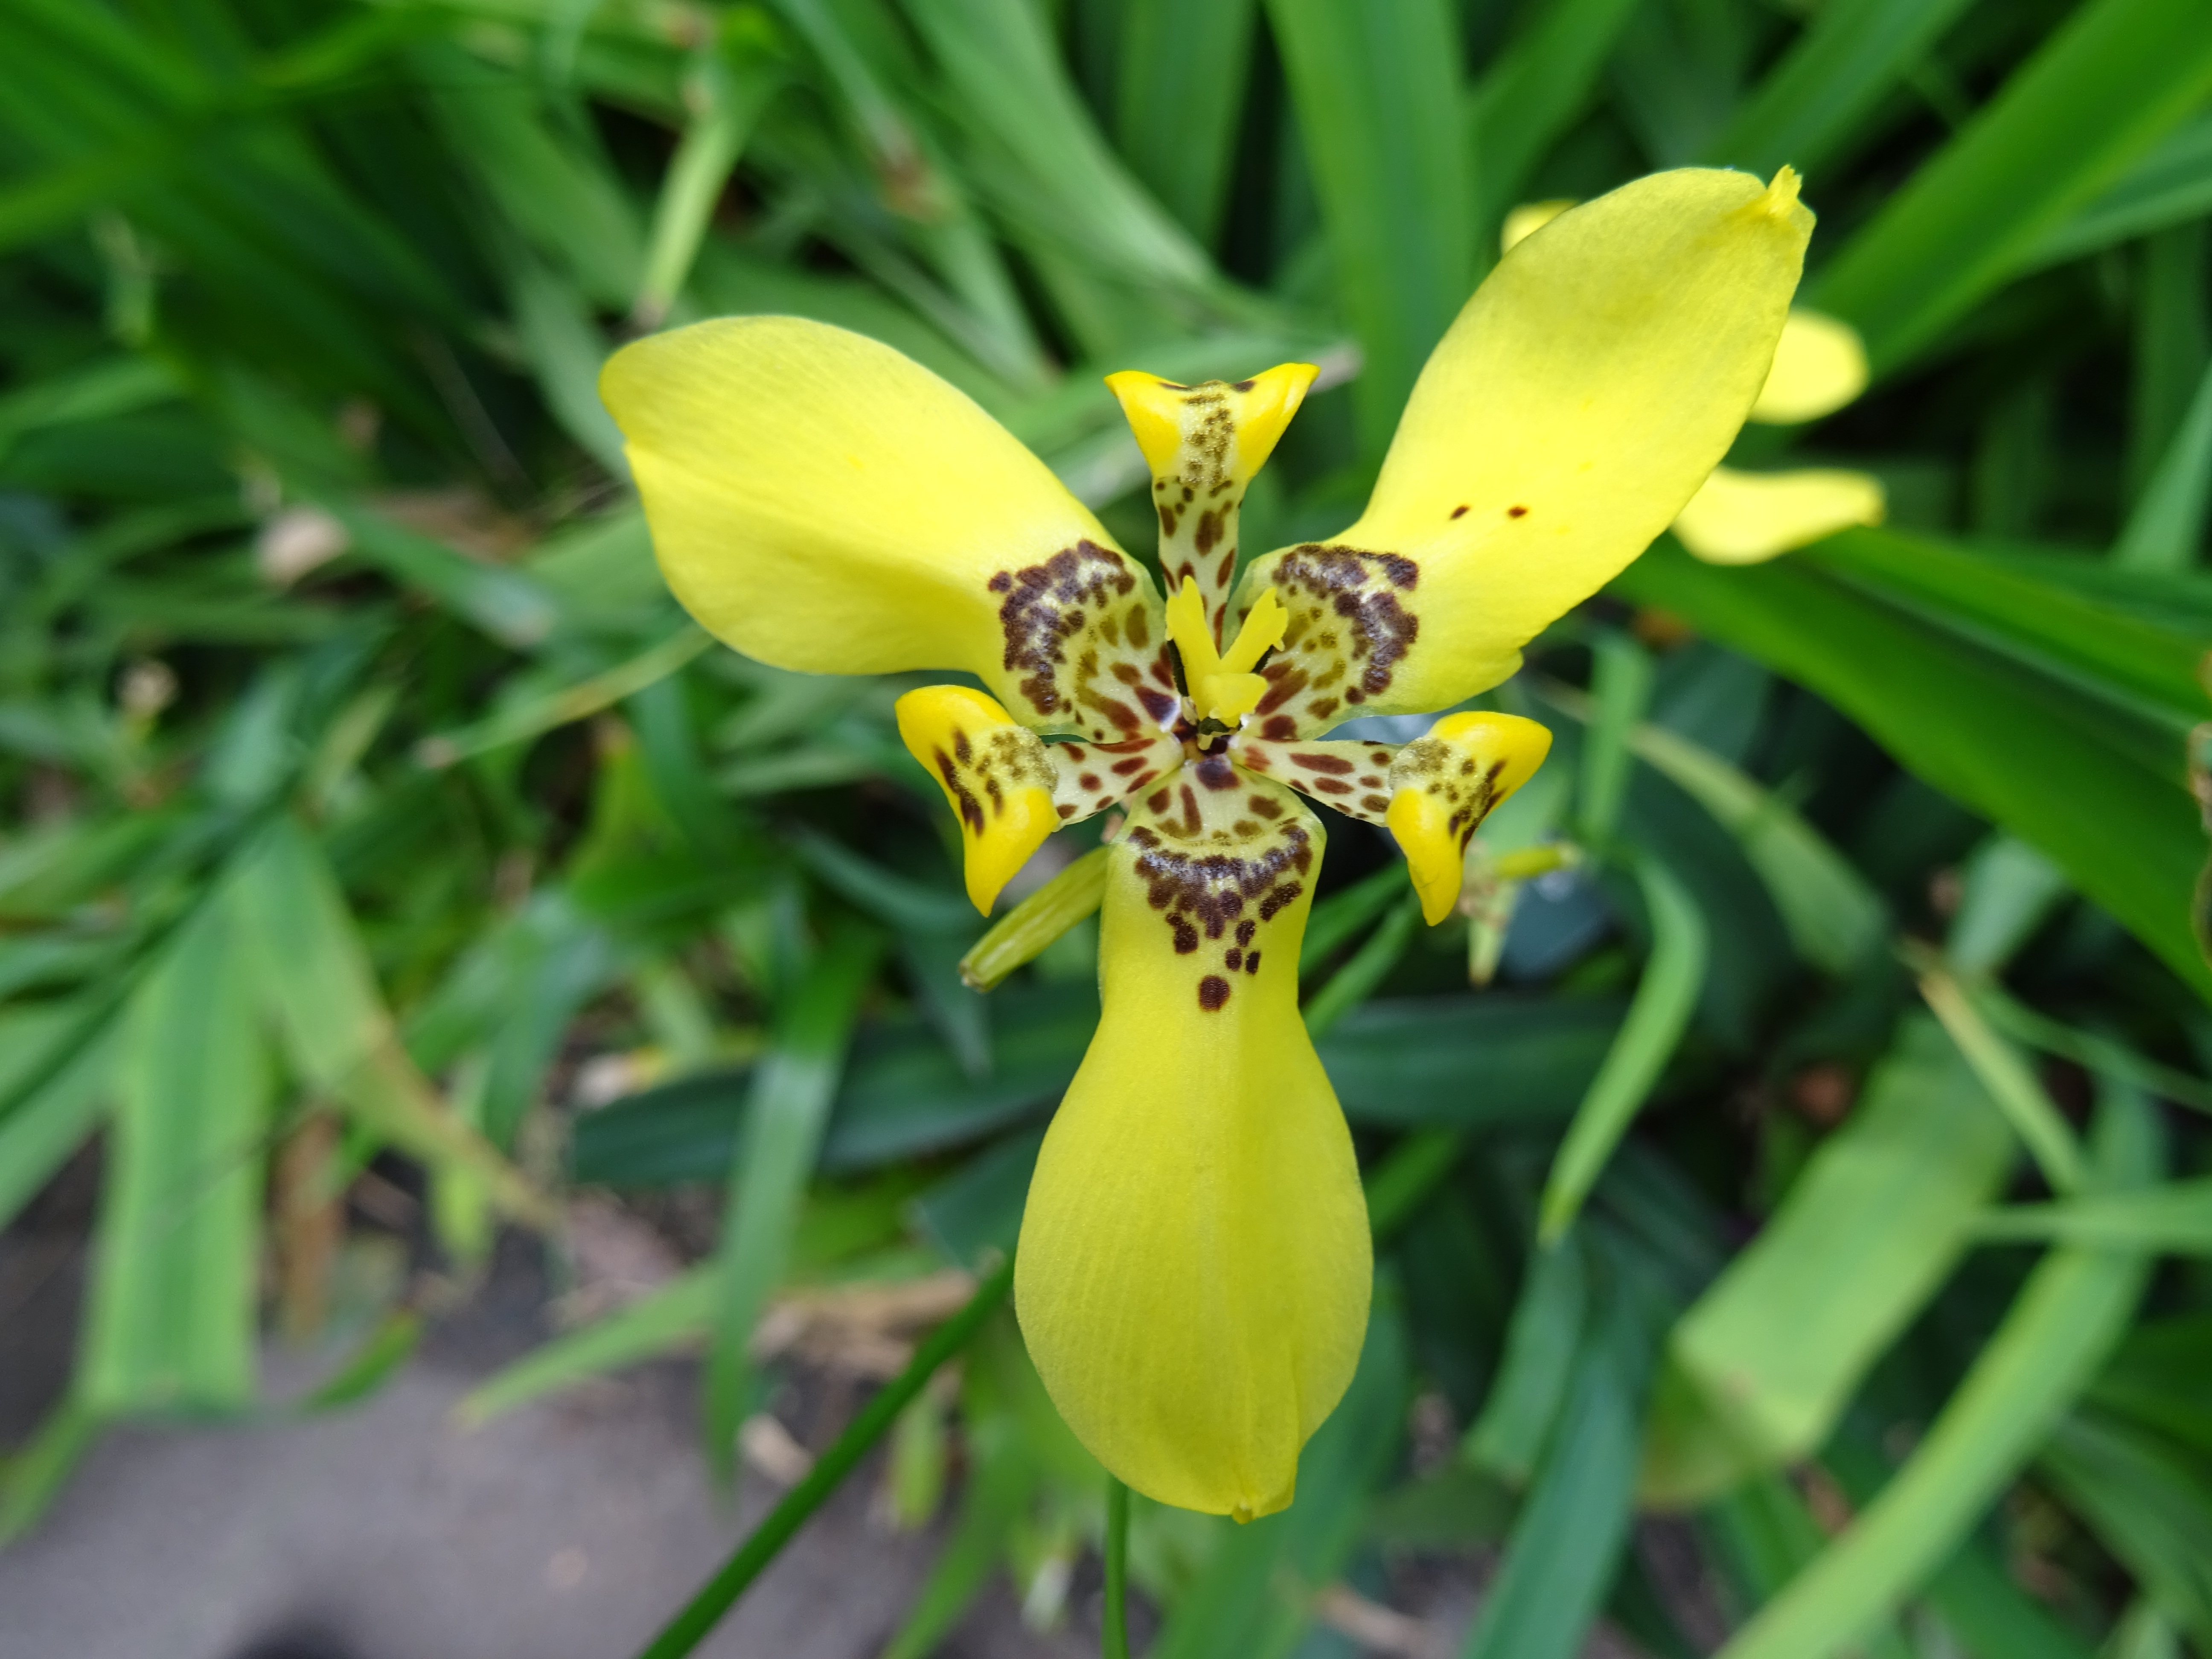
nature, plant, flower, bloom, insect, botany, yellow, flora, orchid, wildflower, vibrant, yellow flowers, nectar, cypripedium, macro photography, flowering plant, land plant